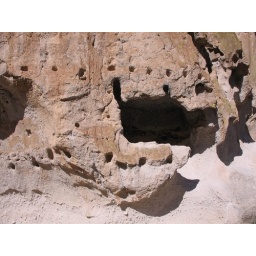
Bandelier National Monument. Dwellings used hollowed out spaces in the cliff wall in addition to built walls and roofs.